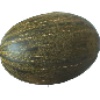
Label: Melon Piel de Sapo 1